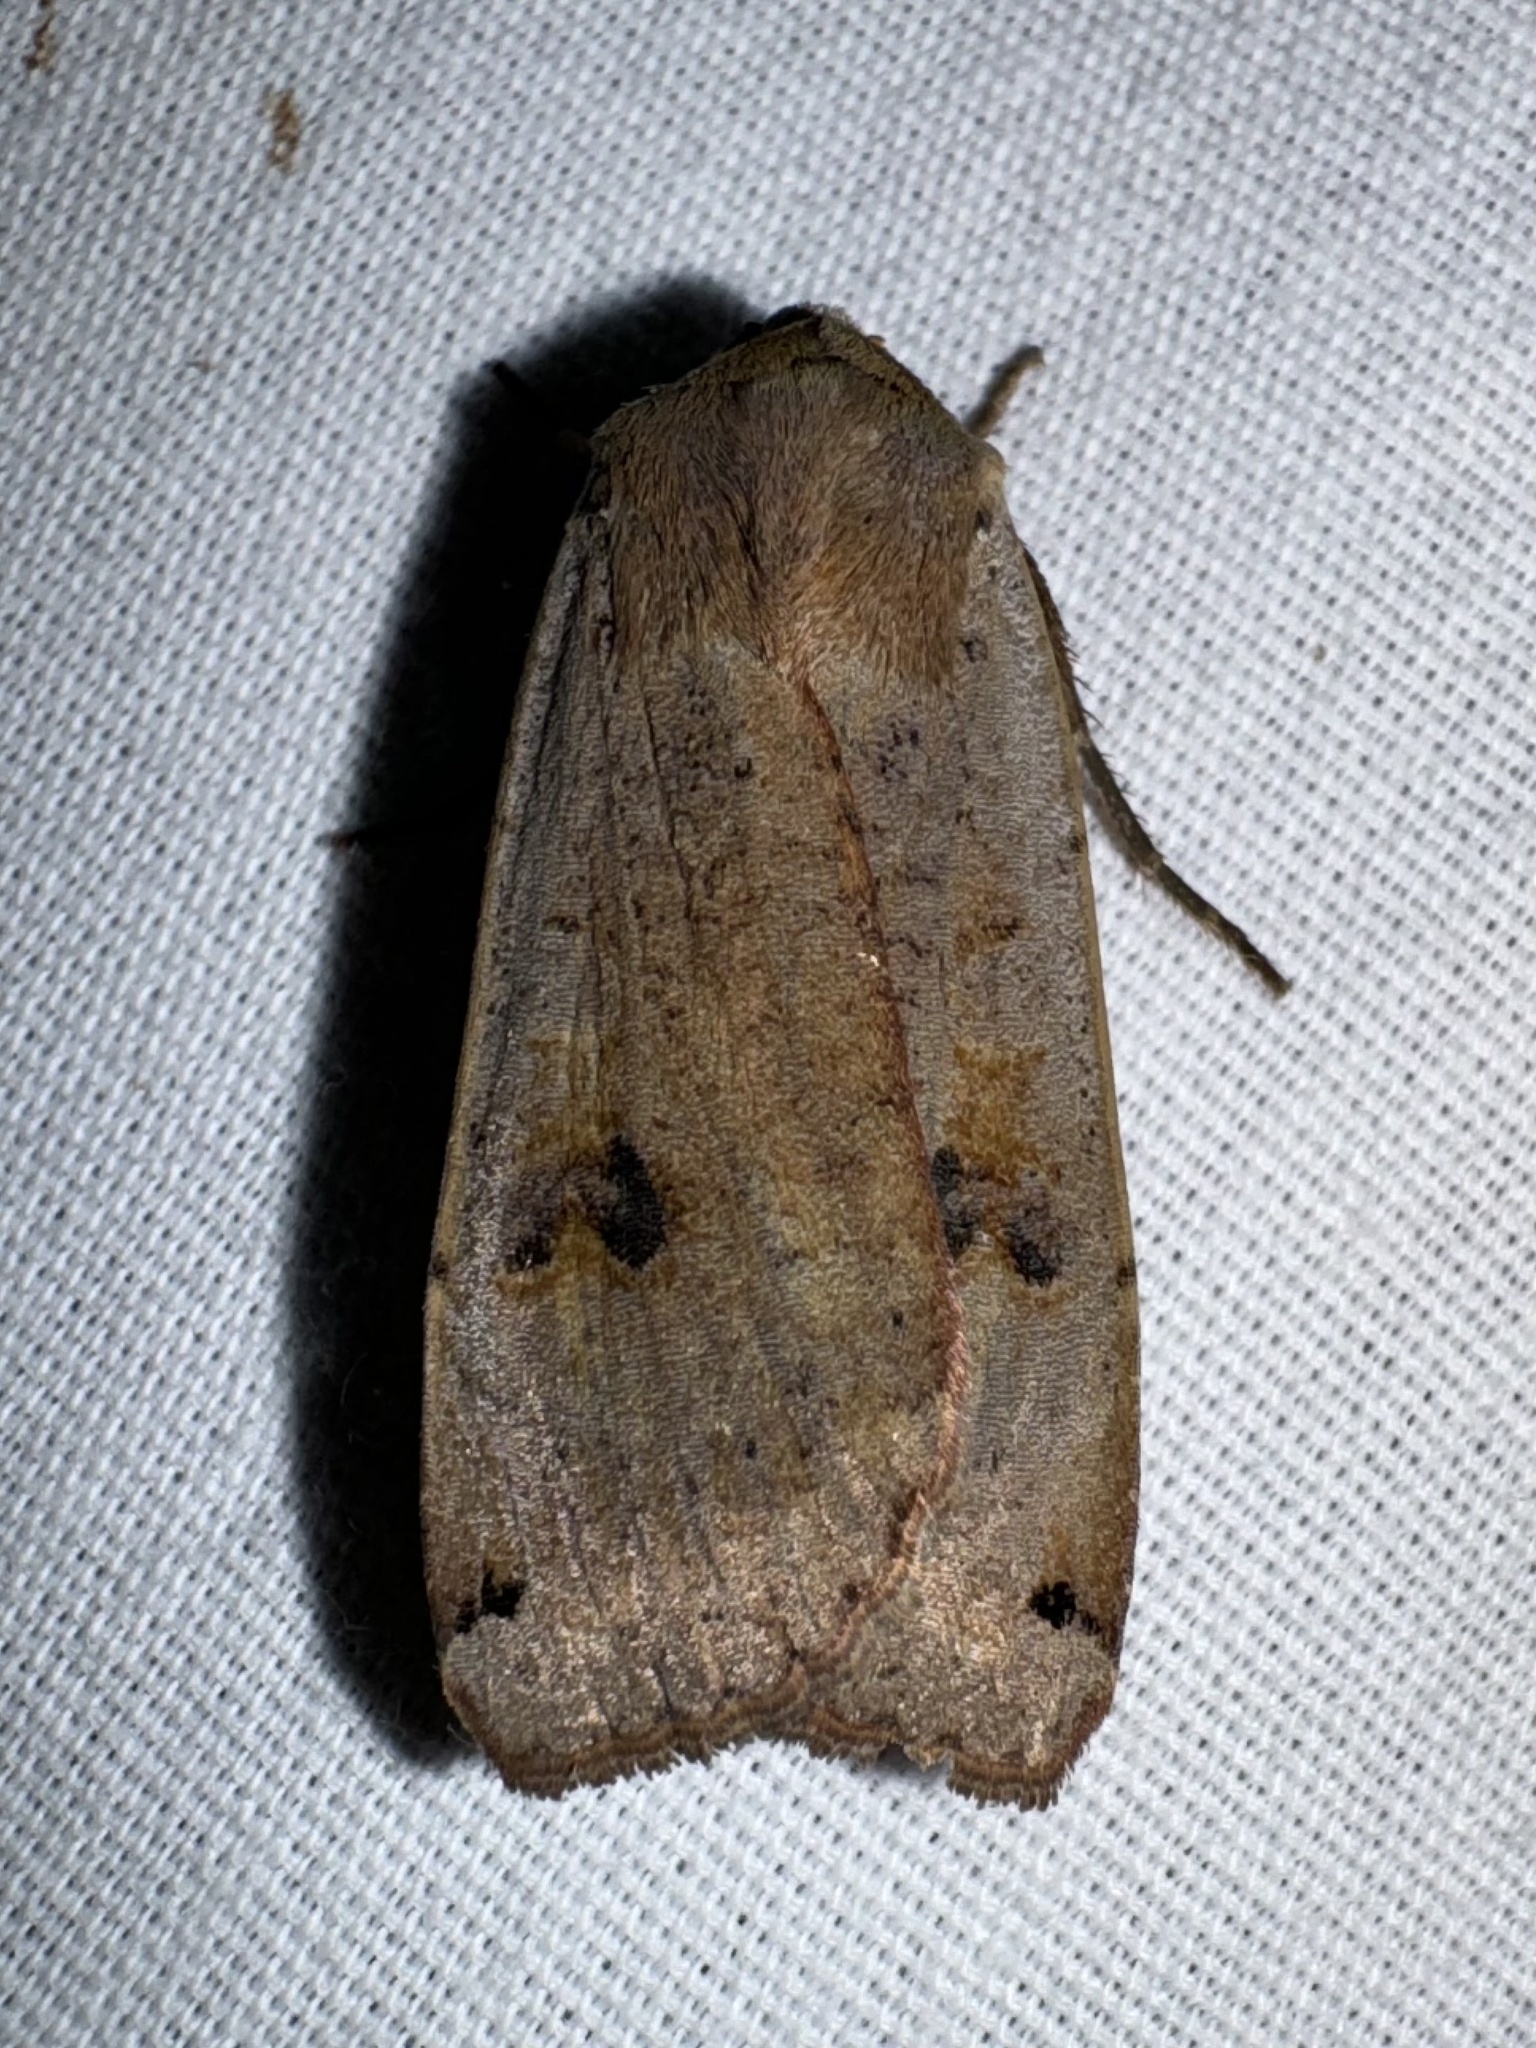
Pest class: cutworms